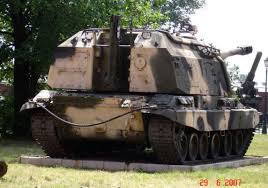
Label: Self Propelled Artillery